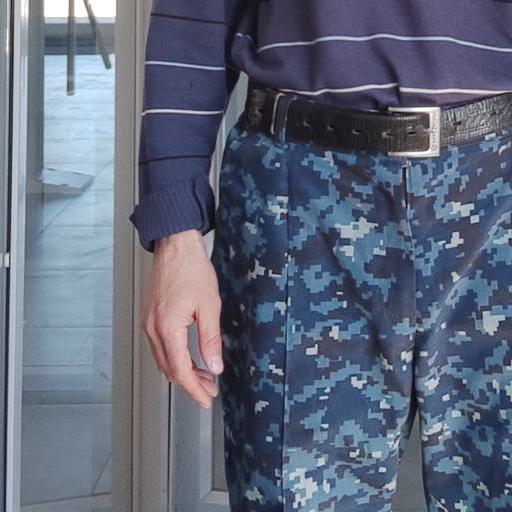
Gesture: no_gesture